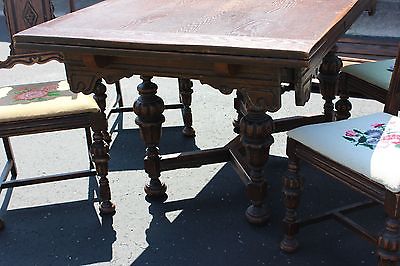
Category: table